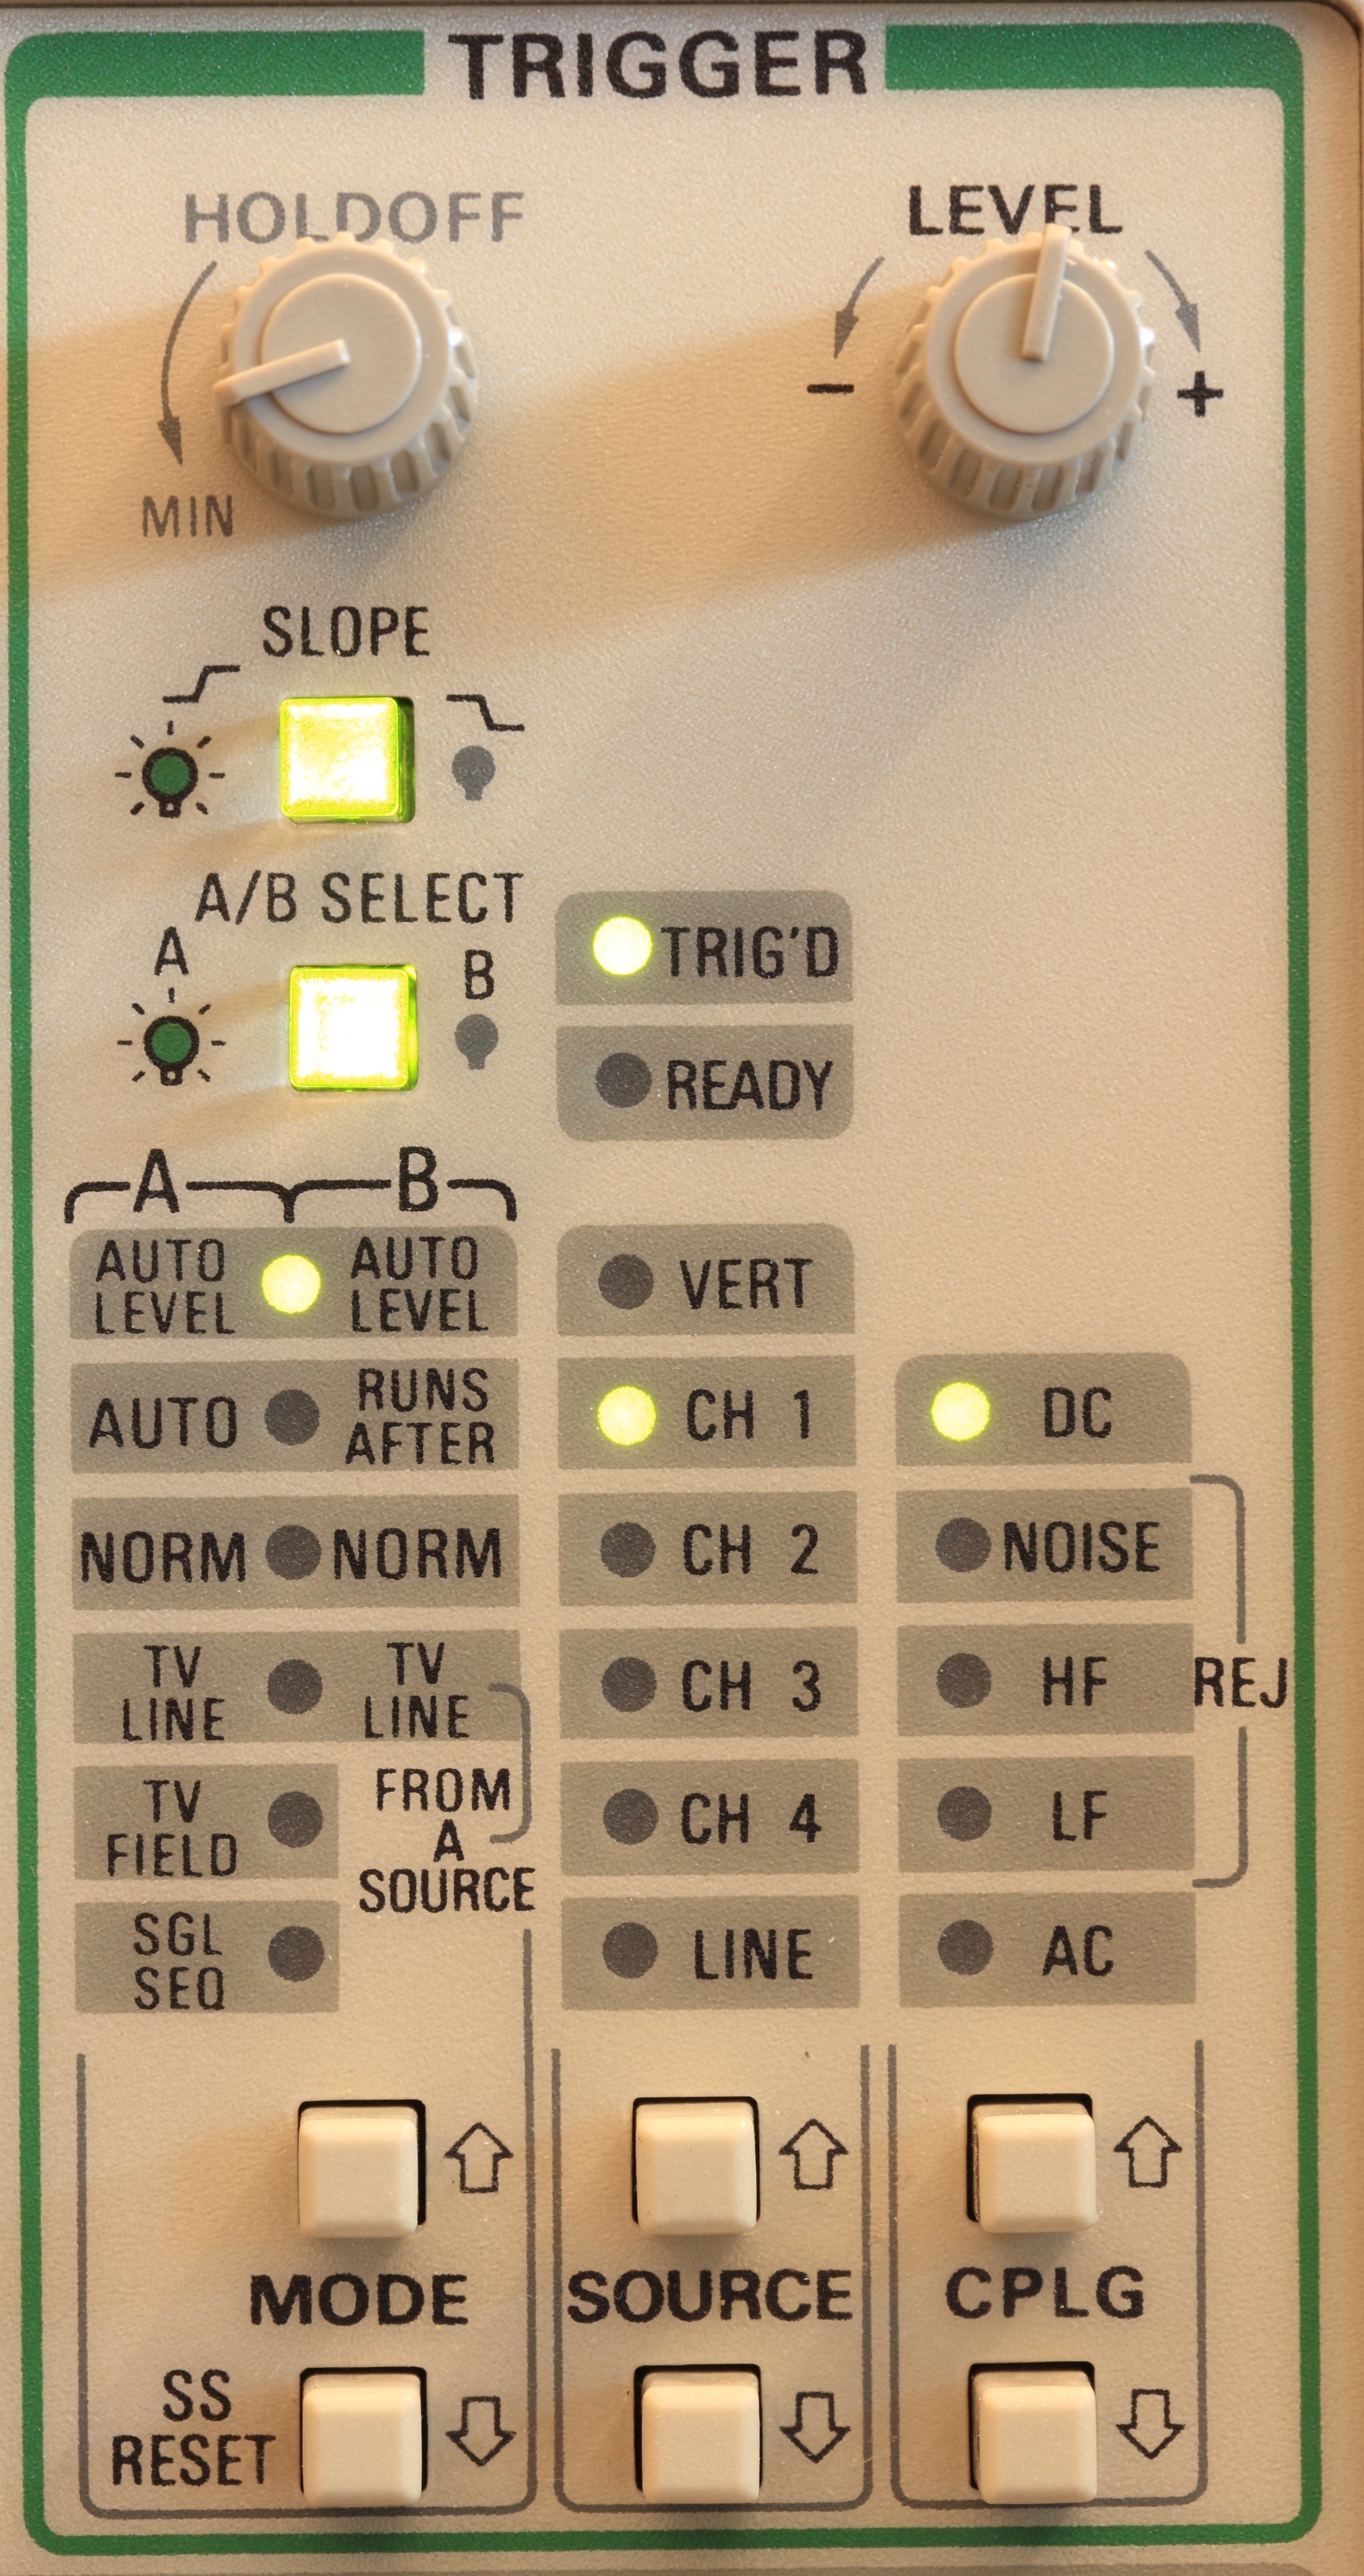
equipment, measure, electronic, button, product, electronics, knob, front, panel, controls, scope, tektronix, oscilloscope, 2245a